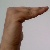
The image shows a hand gesture representing a space in Indian Sign Language.